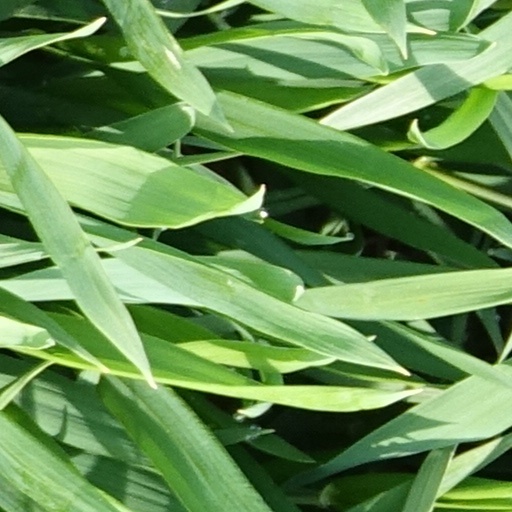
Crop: wheat